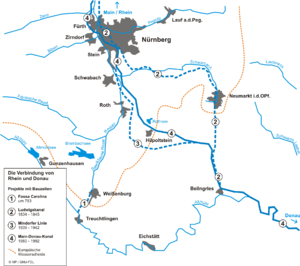
Le canal Rhin-Main-Danube est un canal à grand gabarit en Allemagne, inauguré le 25 septembre 1992, qui relie le Main, affluent du Rhin, au Danube. Il permet aux plus lourds des chalands, ceux de 1 350 tonnes, et aux convois poussés de 3 300 tonnes de traverser l'Europe de la mer du Nord à la mer Noire en trois semaines.
La Fosse caroline était un canal navigable connectant le Rezat souabe à l'Altmühl, et par là-même reliant le bassin du Rhin à celui du Main et du Danube. Ce canal pré-médiéval est donc, dans une certaine mesure, le devancier du canal Ludwig et du canal Rhin-Main-Danube. La Fosse Caroline devait traverser la ligne de partage des eaux Mer du Nord-Mer Méditerranée.